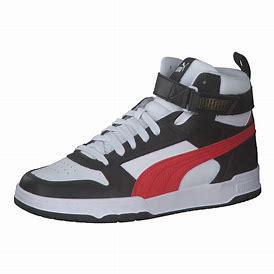
Brand: Puma
Model: RBD Game